Solomon Schechter

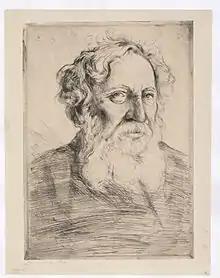
The late Solomon Schechter (1912/1913), etching by Hermann Struck

His greatest academic fame came from his excavation in 1896 of the papers of the Cairo Geniza, an extraordinary collection of over 100,000 pages (around 300,000 documents) of rare Hebrew religious manuscripts and medieval Jewish texts that were preserved at an Egyptian synagogue. The find revolutionized the study of Medieval Judaism.